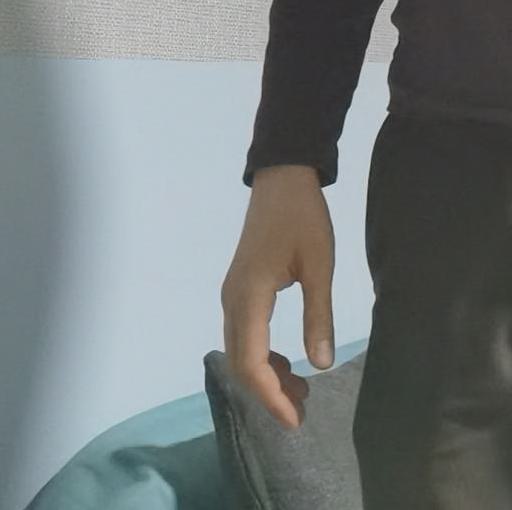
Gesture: no_gesture